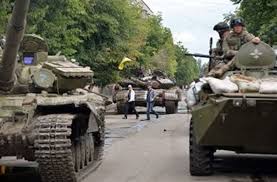
Label: T-64